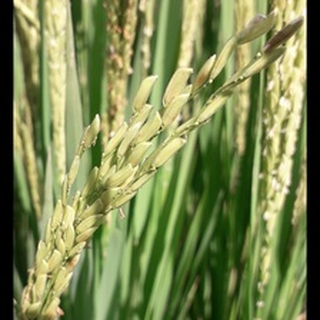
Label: healthy_rice